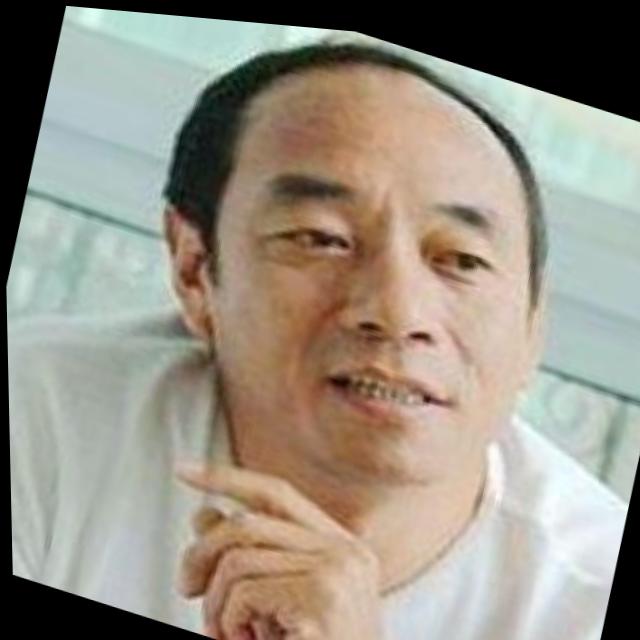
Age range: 45-64